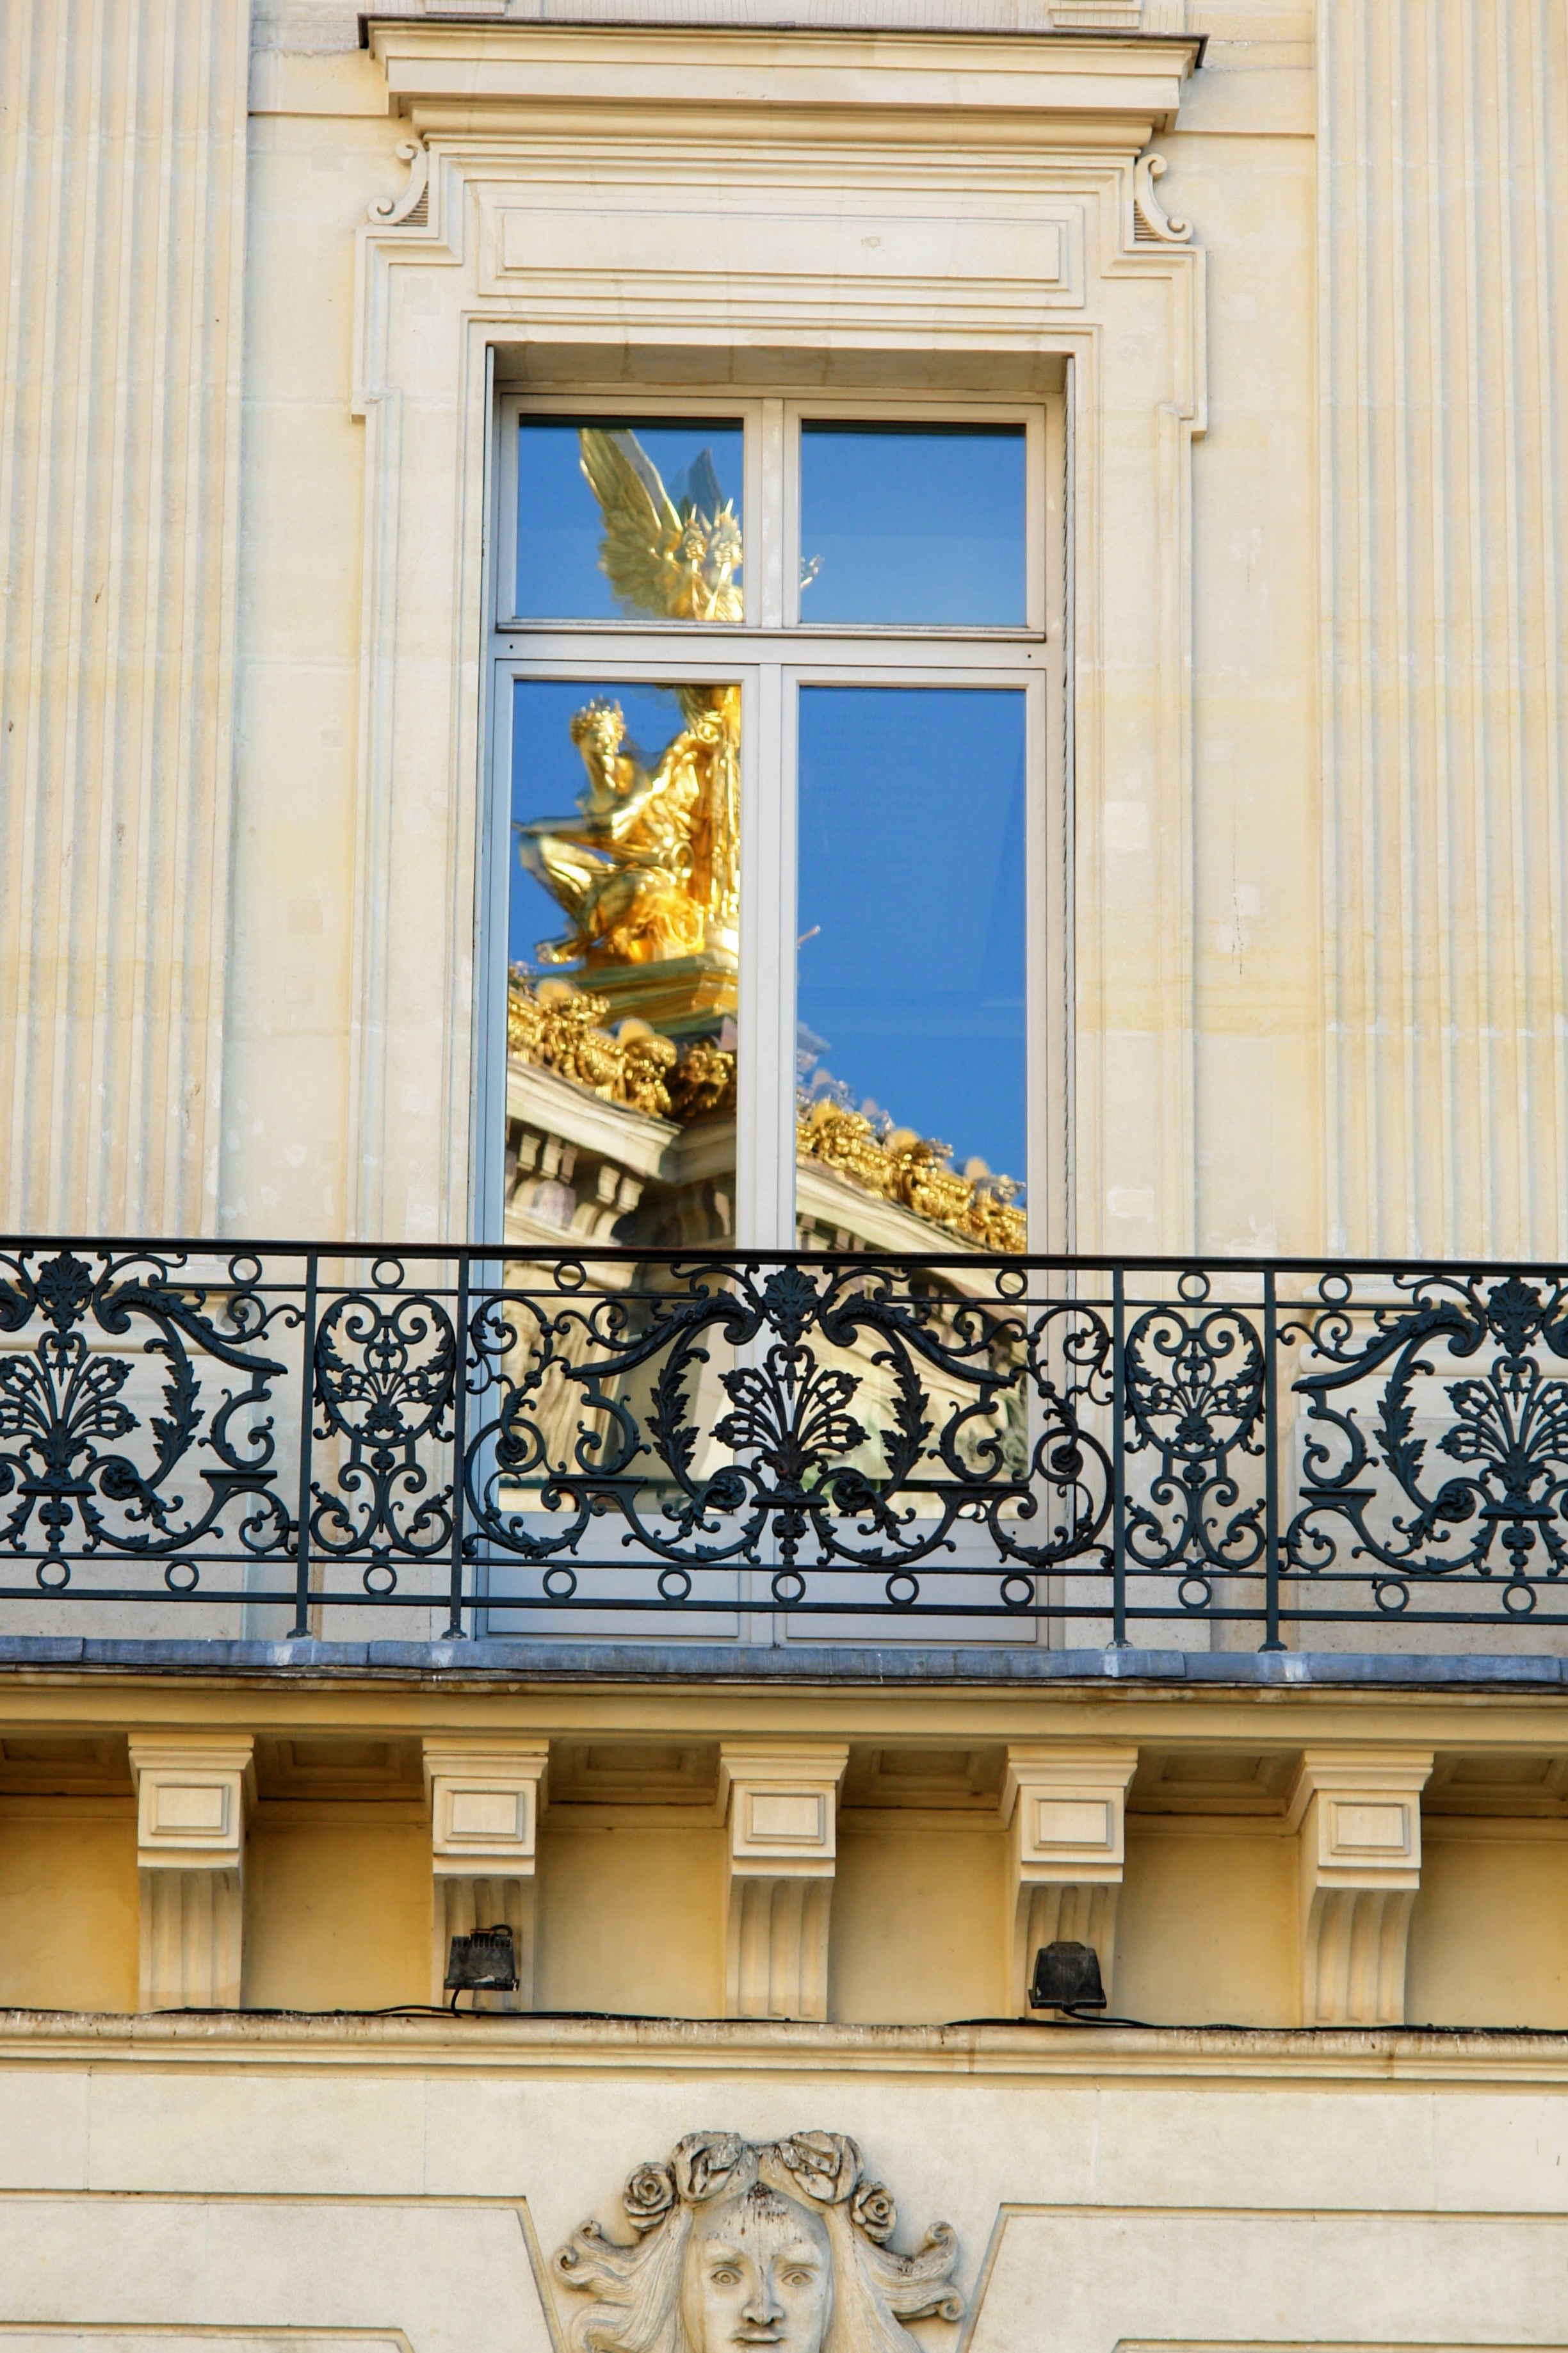
tree, architecture, wood, house, window, building, palace, city, paris, home, urban, wall, balcony, france, facade, door, ornament, interior design, estate, art nouveau, window covering